Tambogrande

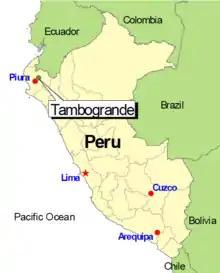
Tambogrande on a map of Peru

Tambogrande is a small town in the Piura Province of the Piura Region in northwestern Peru. One of many small towns chosen as a site for mining development during Peru's mining boom in 1999, Tambogrande achieved prominence for successfully opposing the Manhattan Minerals mining development in the area.